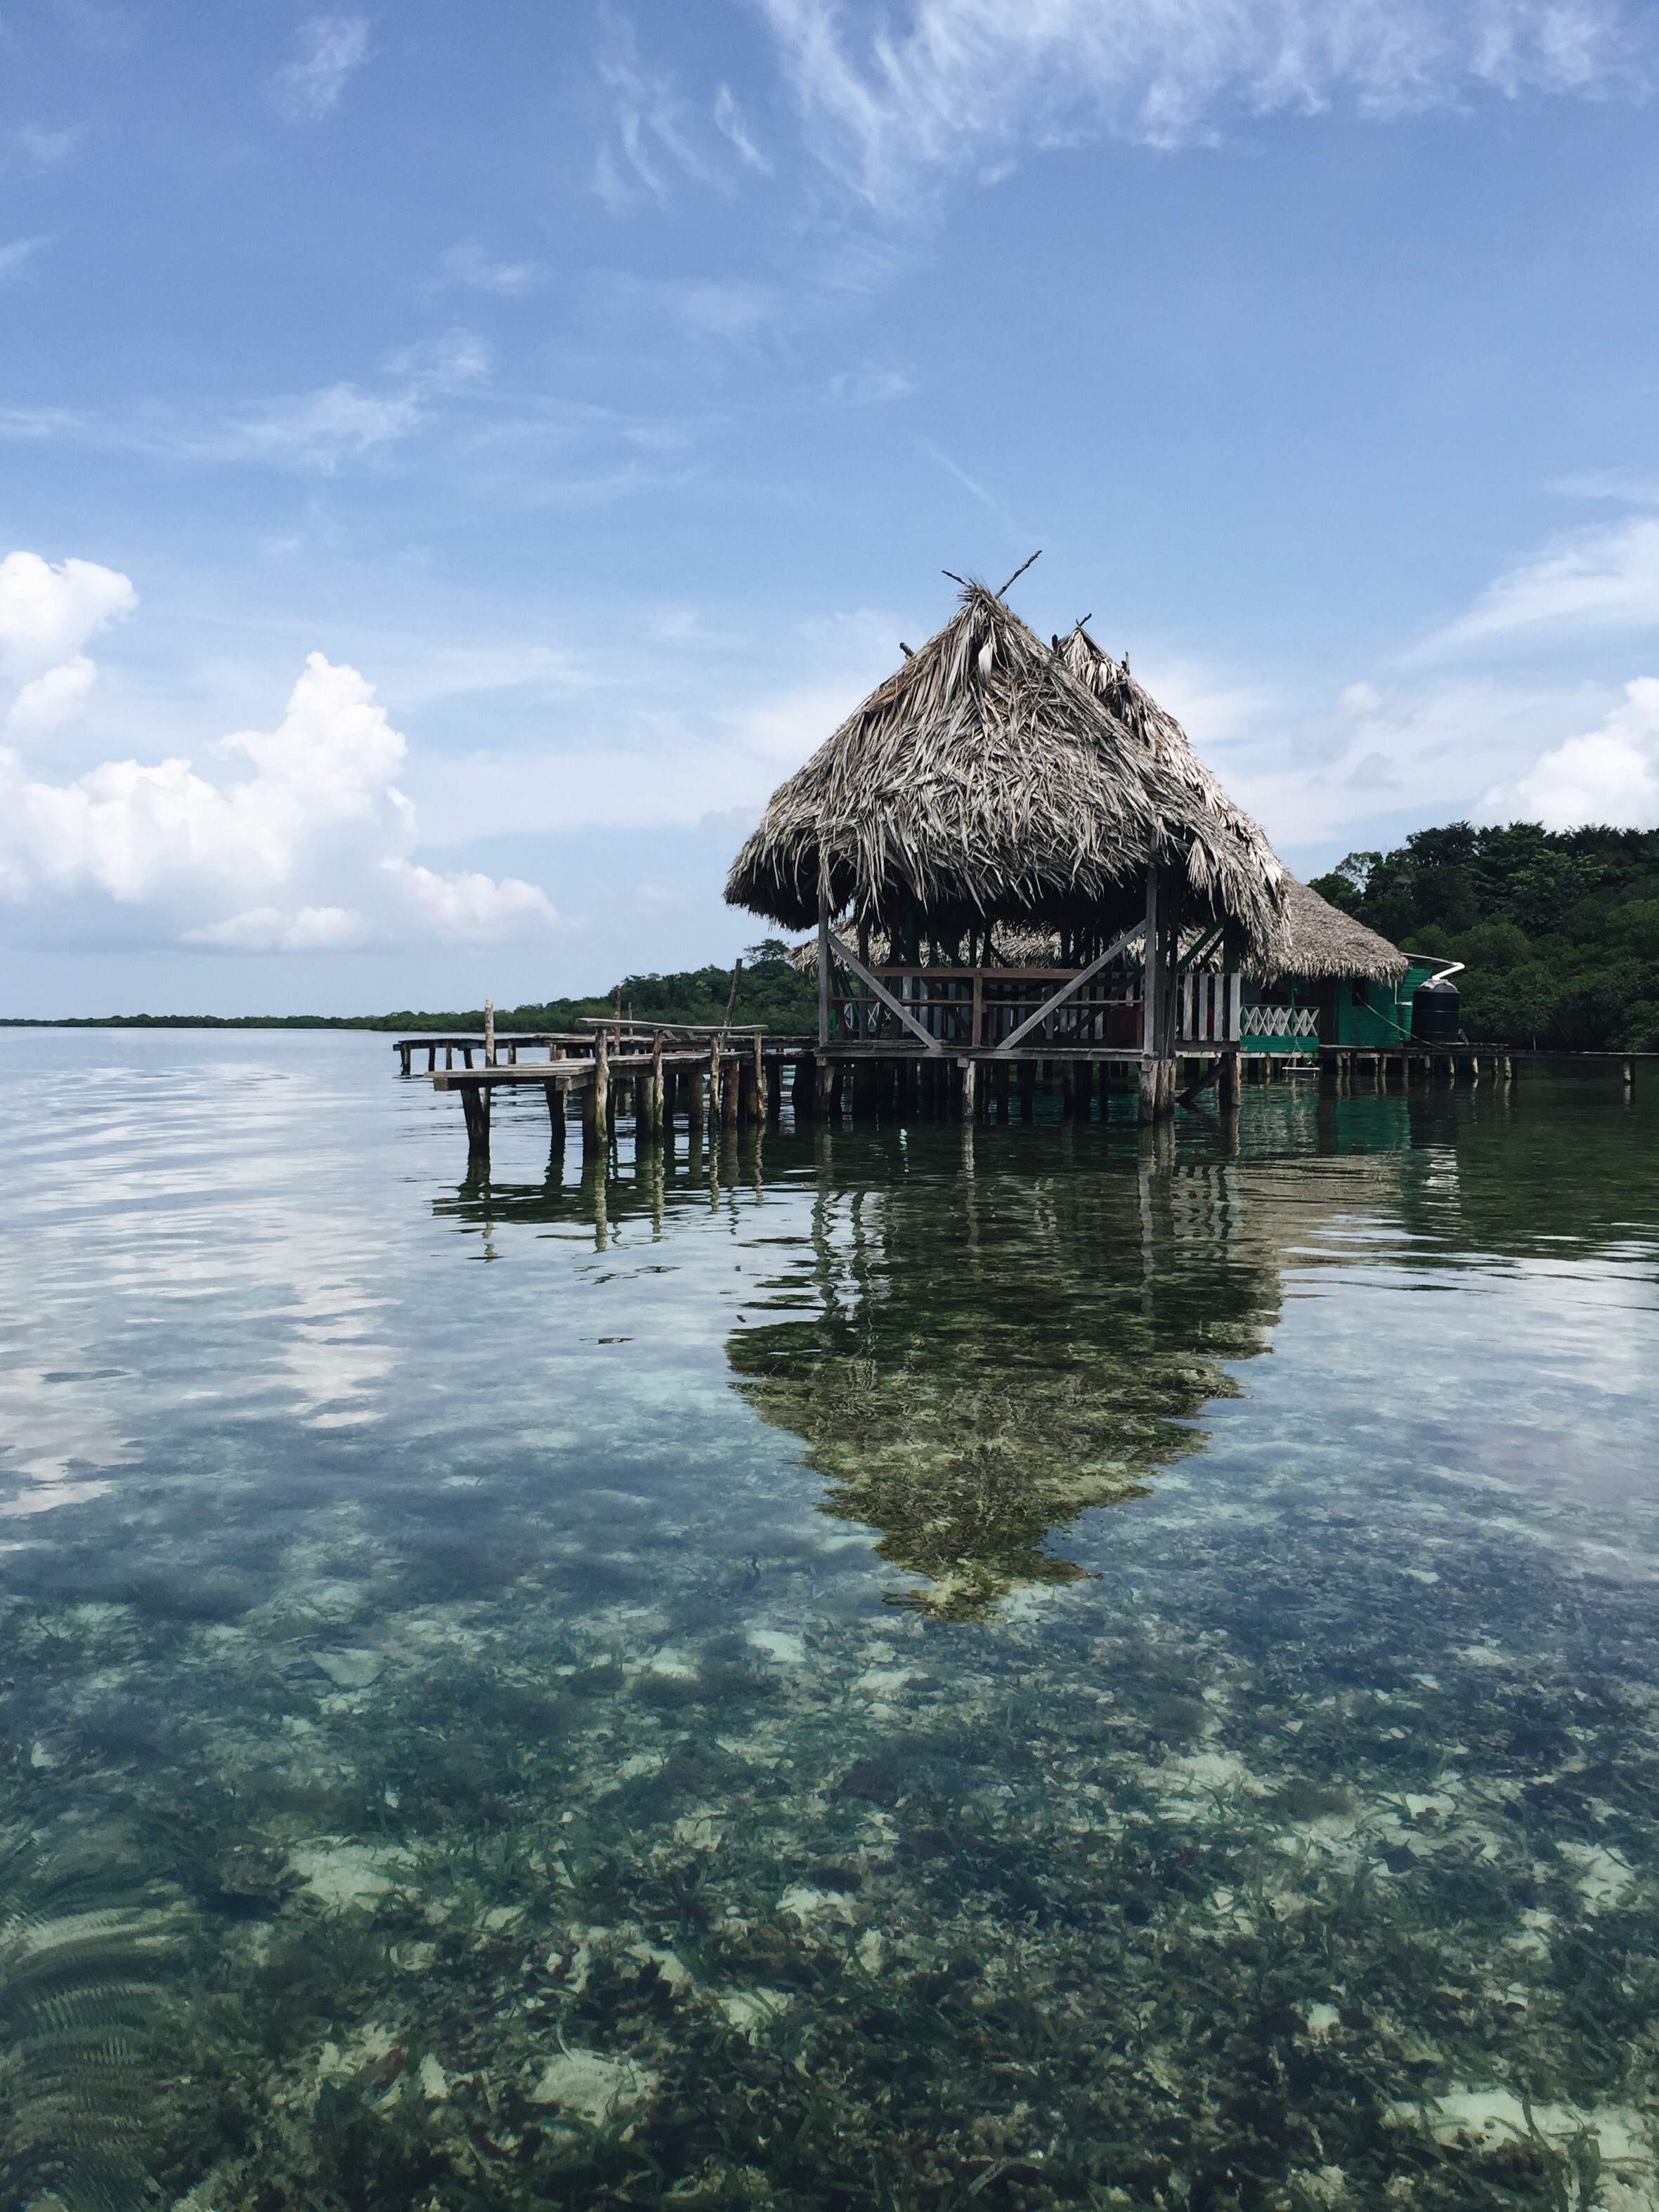
beach, sea, coast, water, ocean, shore, lake, building, vacation, travel, hut, cove, reflection, vehicle, lagoon, bay, island, body of water, archipelago, islet